Polish culture in the Interbellum

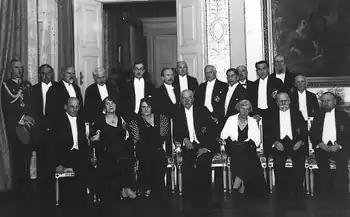
The inaugural session of the Polish Academy of Literature, 1933. Sitting from left to right: Prime Minister Janusz Jędrzejewicz, Zofia Nałkowska, Maria Mościcka, President Ignacy Mościcki, Maria Jędrzejewicz, Wacław Sieroszewski, Leopold Staff. Standing from left: Colonel Jan Głogowski, director Skowroński, Zenon Przesmycki, Wacław Berent, Piotr Choynowski, Juliusz Kleiner, Wincenty Rzymowski, Jerzy Szaniawski, Juliusz Kaden-Bandrowski, Karol Irzykowski, Tadeusz Żeleński, Tadeusz Zieliński, and Bolesław Leśmian

In 1933, the Polish Academy of Literature (PAL) was founded in Warsaw. It was one of the most important state institutions of literary life focused on the advancement of culture and art. It was proposed by Stefan Żeromski in order to speed up the process of recovery from the century of racial anti-Polonism, and implemented on the fifth anniversary of his death. The Academy awarded two highest national honors for contribution to the development of Polish literature: the Gold and the Silver Laurel (Złoty, and Srebrny Wawrzyn). The main objective was to raise the quality level of Poland's book publishing. The honorary members included the Academy's main promoters: President of Poland Ignacy Mościcki and Marshal Józef Piłsudski.